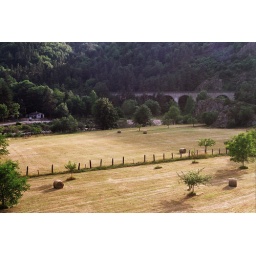
I think i have almost exactly the same picture but in black and white